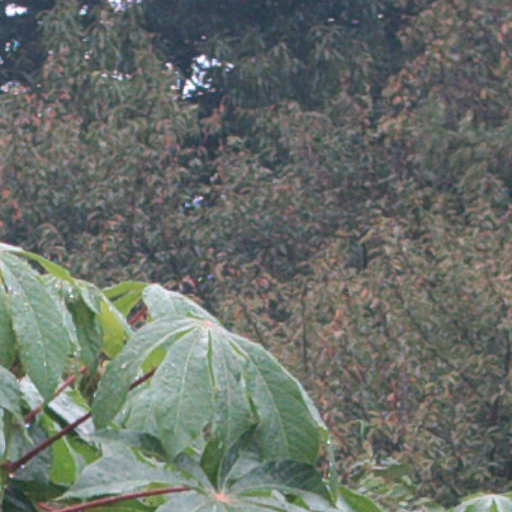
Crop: cassava